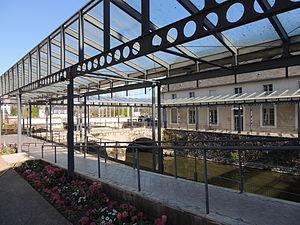
Le cloître d'eau du château des Carmes, mairie de La Flèche.
Le château des Carmes est un château situé à La Flèche dans le département de la Sarthe. Forteresse établie au milieu du XIᵉ siècle, elle est transformé par les religieux Carmes au XVIIᵉ qui y établissent leur couvent, puis devient une habitation particulière après la Révolution. Plus ancien de la commune, il est reconverti en mairie au début du XXᵉ siècle.
La Flèche est une commune française située dans le sud du département de la Sarthe en région Pays de la Loire. Sous-préfecture du département, chef-lieu d'arrondissement et de canton, siège de la communauté de communes du Pays Fléchois, elle compte 14 956 habitants selon le dernier recensement de 2017, ce qui en fait la deuxième commune sarthoise la plus peuplée. Implantée sur le Loir, au cœur du Maine angevin, la commune est marquée par un réseau hydrographique très dense.